Phnom Kulen National Park

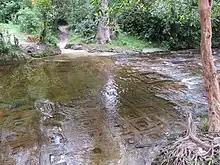
Linga 1,000.

The Kbal Spean archaeological site, also known as "Valley of a thousand Lingas", is located on the mountain, along the Kbal Spean River, which is a tributary of Siem Reap River. The site has many figures of Yoni and Linga as well as other figures carved into the rocks of the riverbed and banks which may become fully exposed in the dry season when the river dries up. The river is shallow and small waterfalls form at the site in the wet season. The site is accessible by trekking uphill through a jungle track from the parking site.